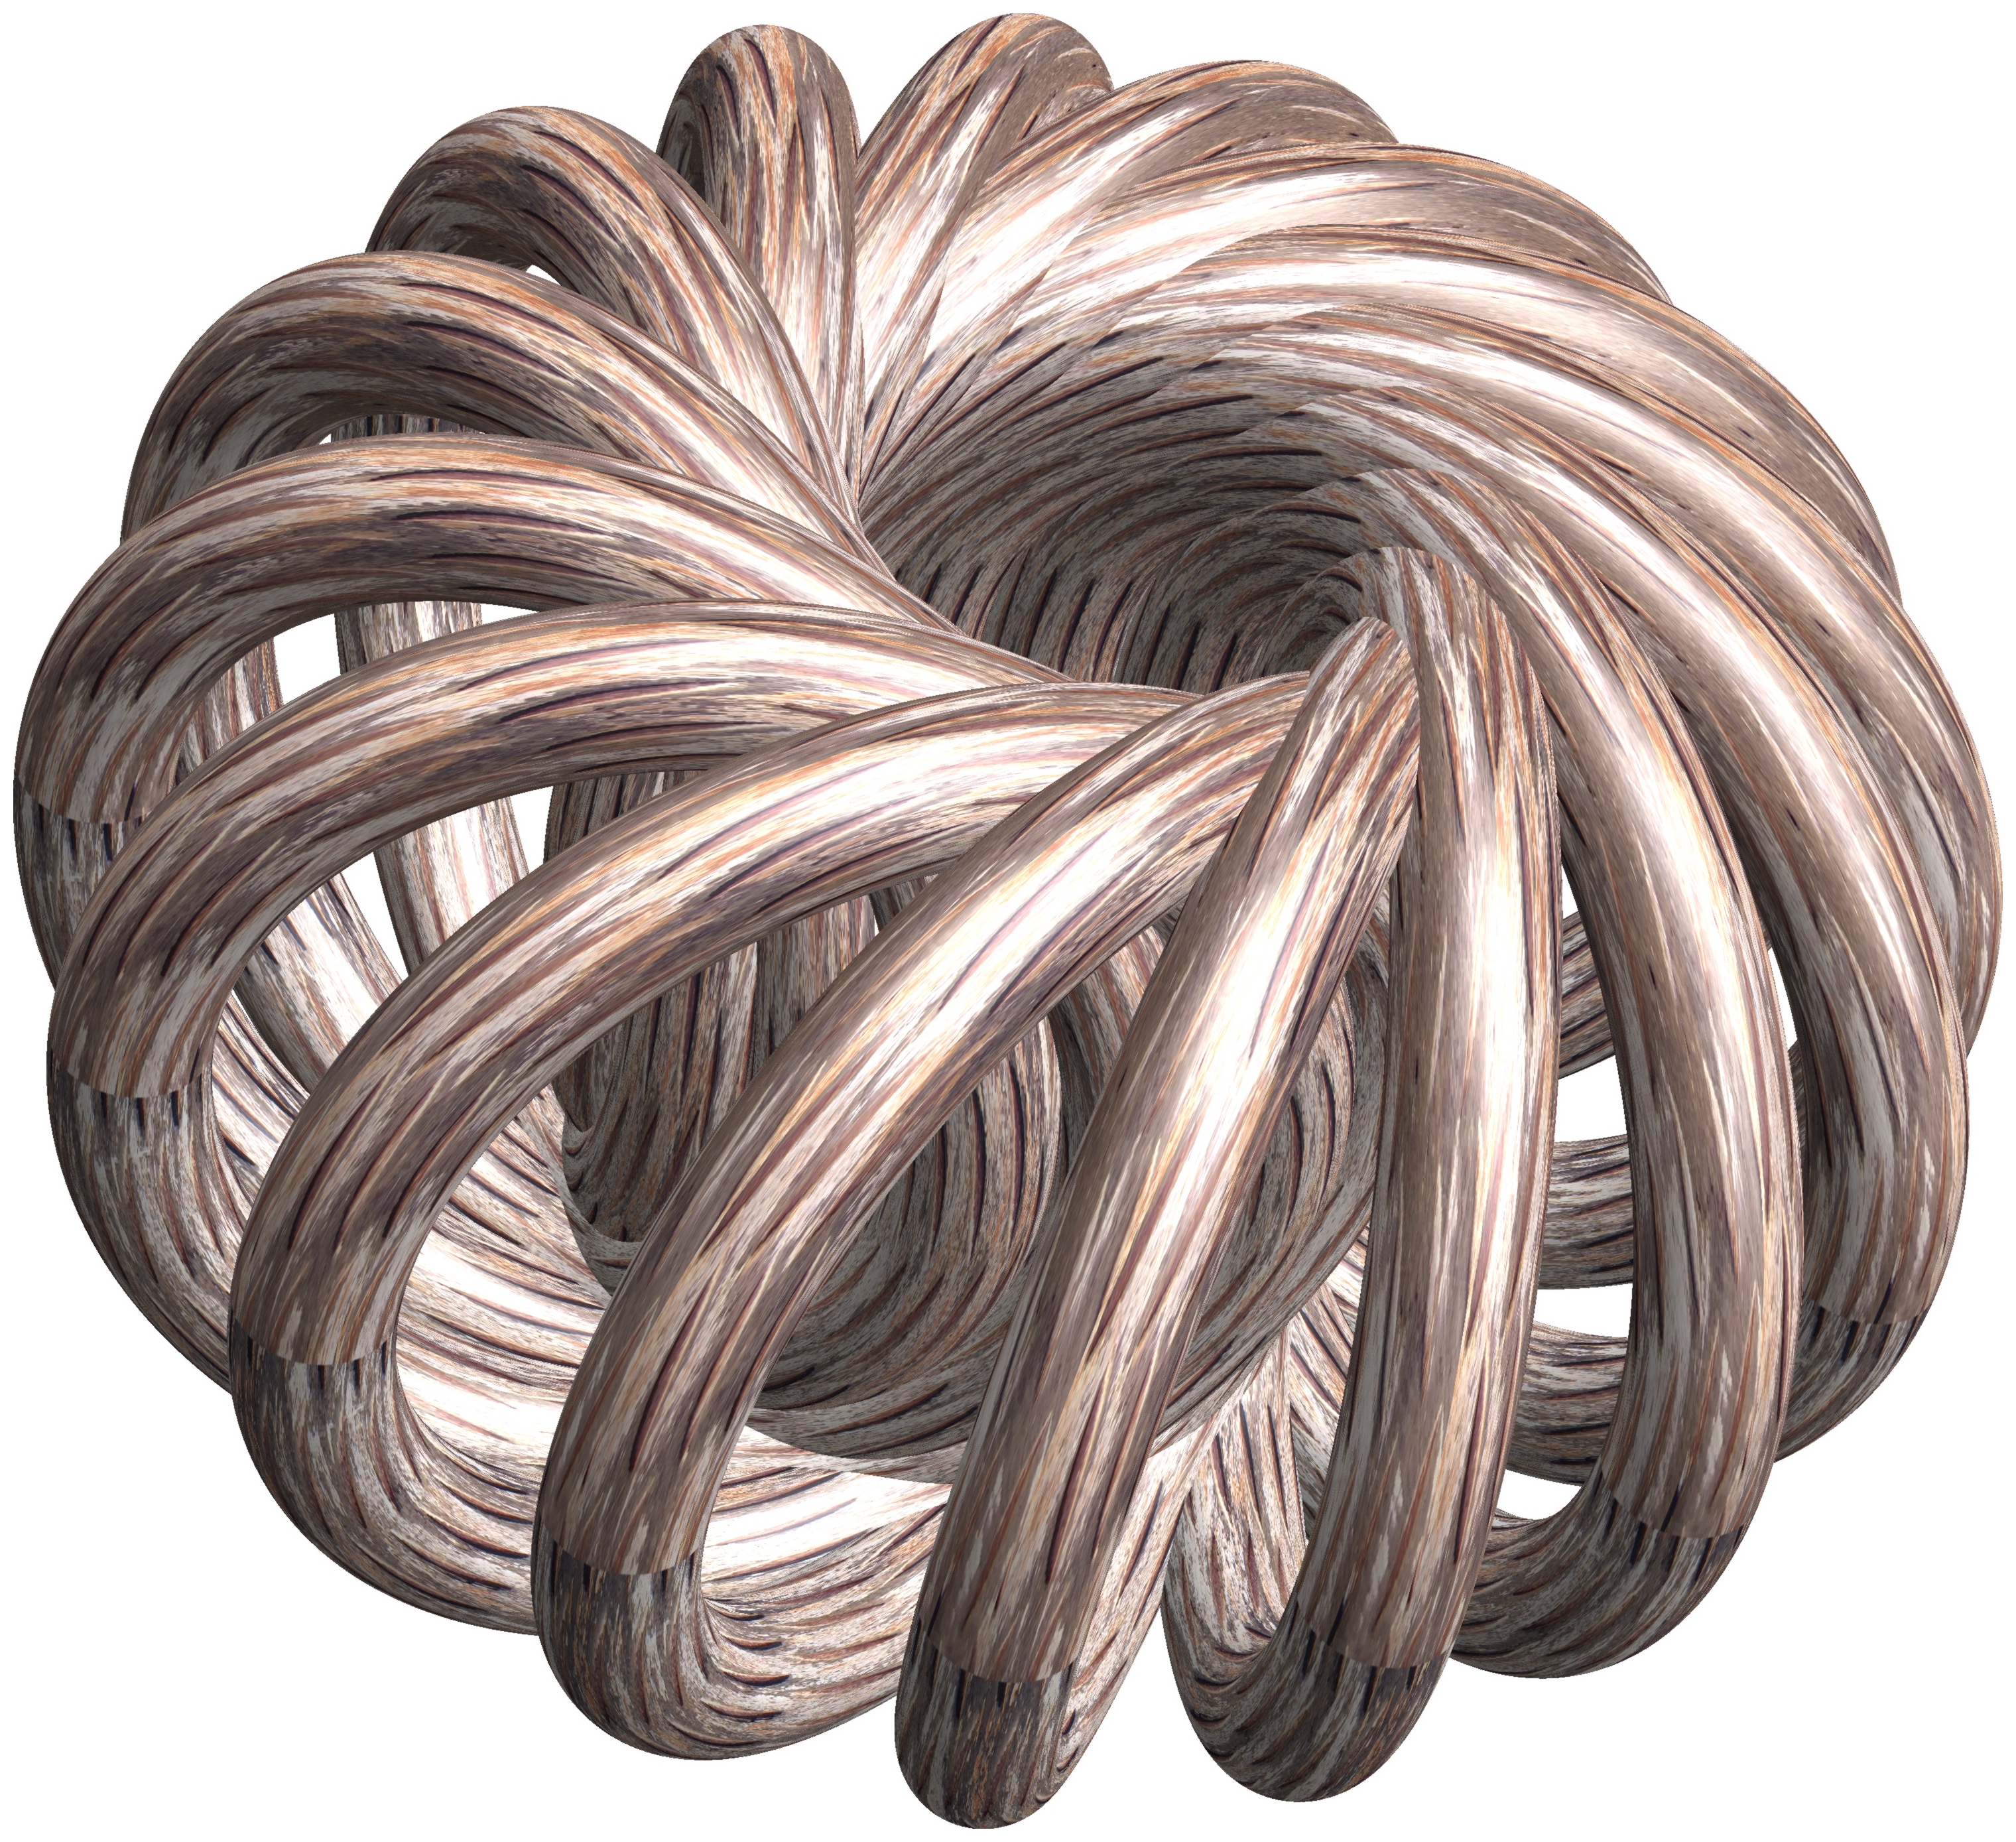
structure, texture, wire, pattern, geometry, metal, rein, hairstyle, jewellery, sculpture, design, copper, symmetry, 3d, graphic, shape, torus, mathematica, cg, parametricplot3d, code, program, algorithm, mapping, geometricsculpture, colortexture